Vendsyssel Line

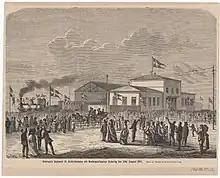
The opening train arrives to at the opening of the Vendsyssel Line on 15 August.

Work on the section from Nørresundby to Frederikshavn started in May 1869. It was opened on 16 August 1871 in the presence of King Christian IX. Passengers crossing the Limfjord, a shallow sound separating the North Jutlandic Island from the rest of the Jutland Peninsula, between Nørresundby station and Aalborg station had two opportunities: a ferry or crossing the pontoon bridge located further east on foot.